Berrara

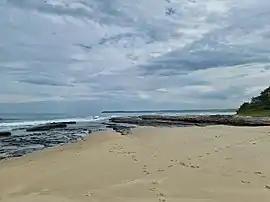
Berrara Beach

Berrara is a small coastal town in the City of Shoalhaven in New South Wales, Australia. It is located 8 km south of Sussex Inlet on the Tasman Sea and Berrara Creek. At the , it had a population of 297.